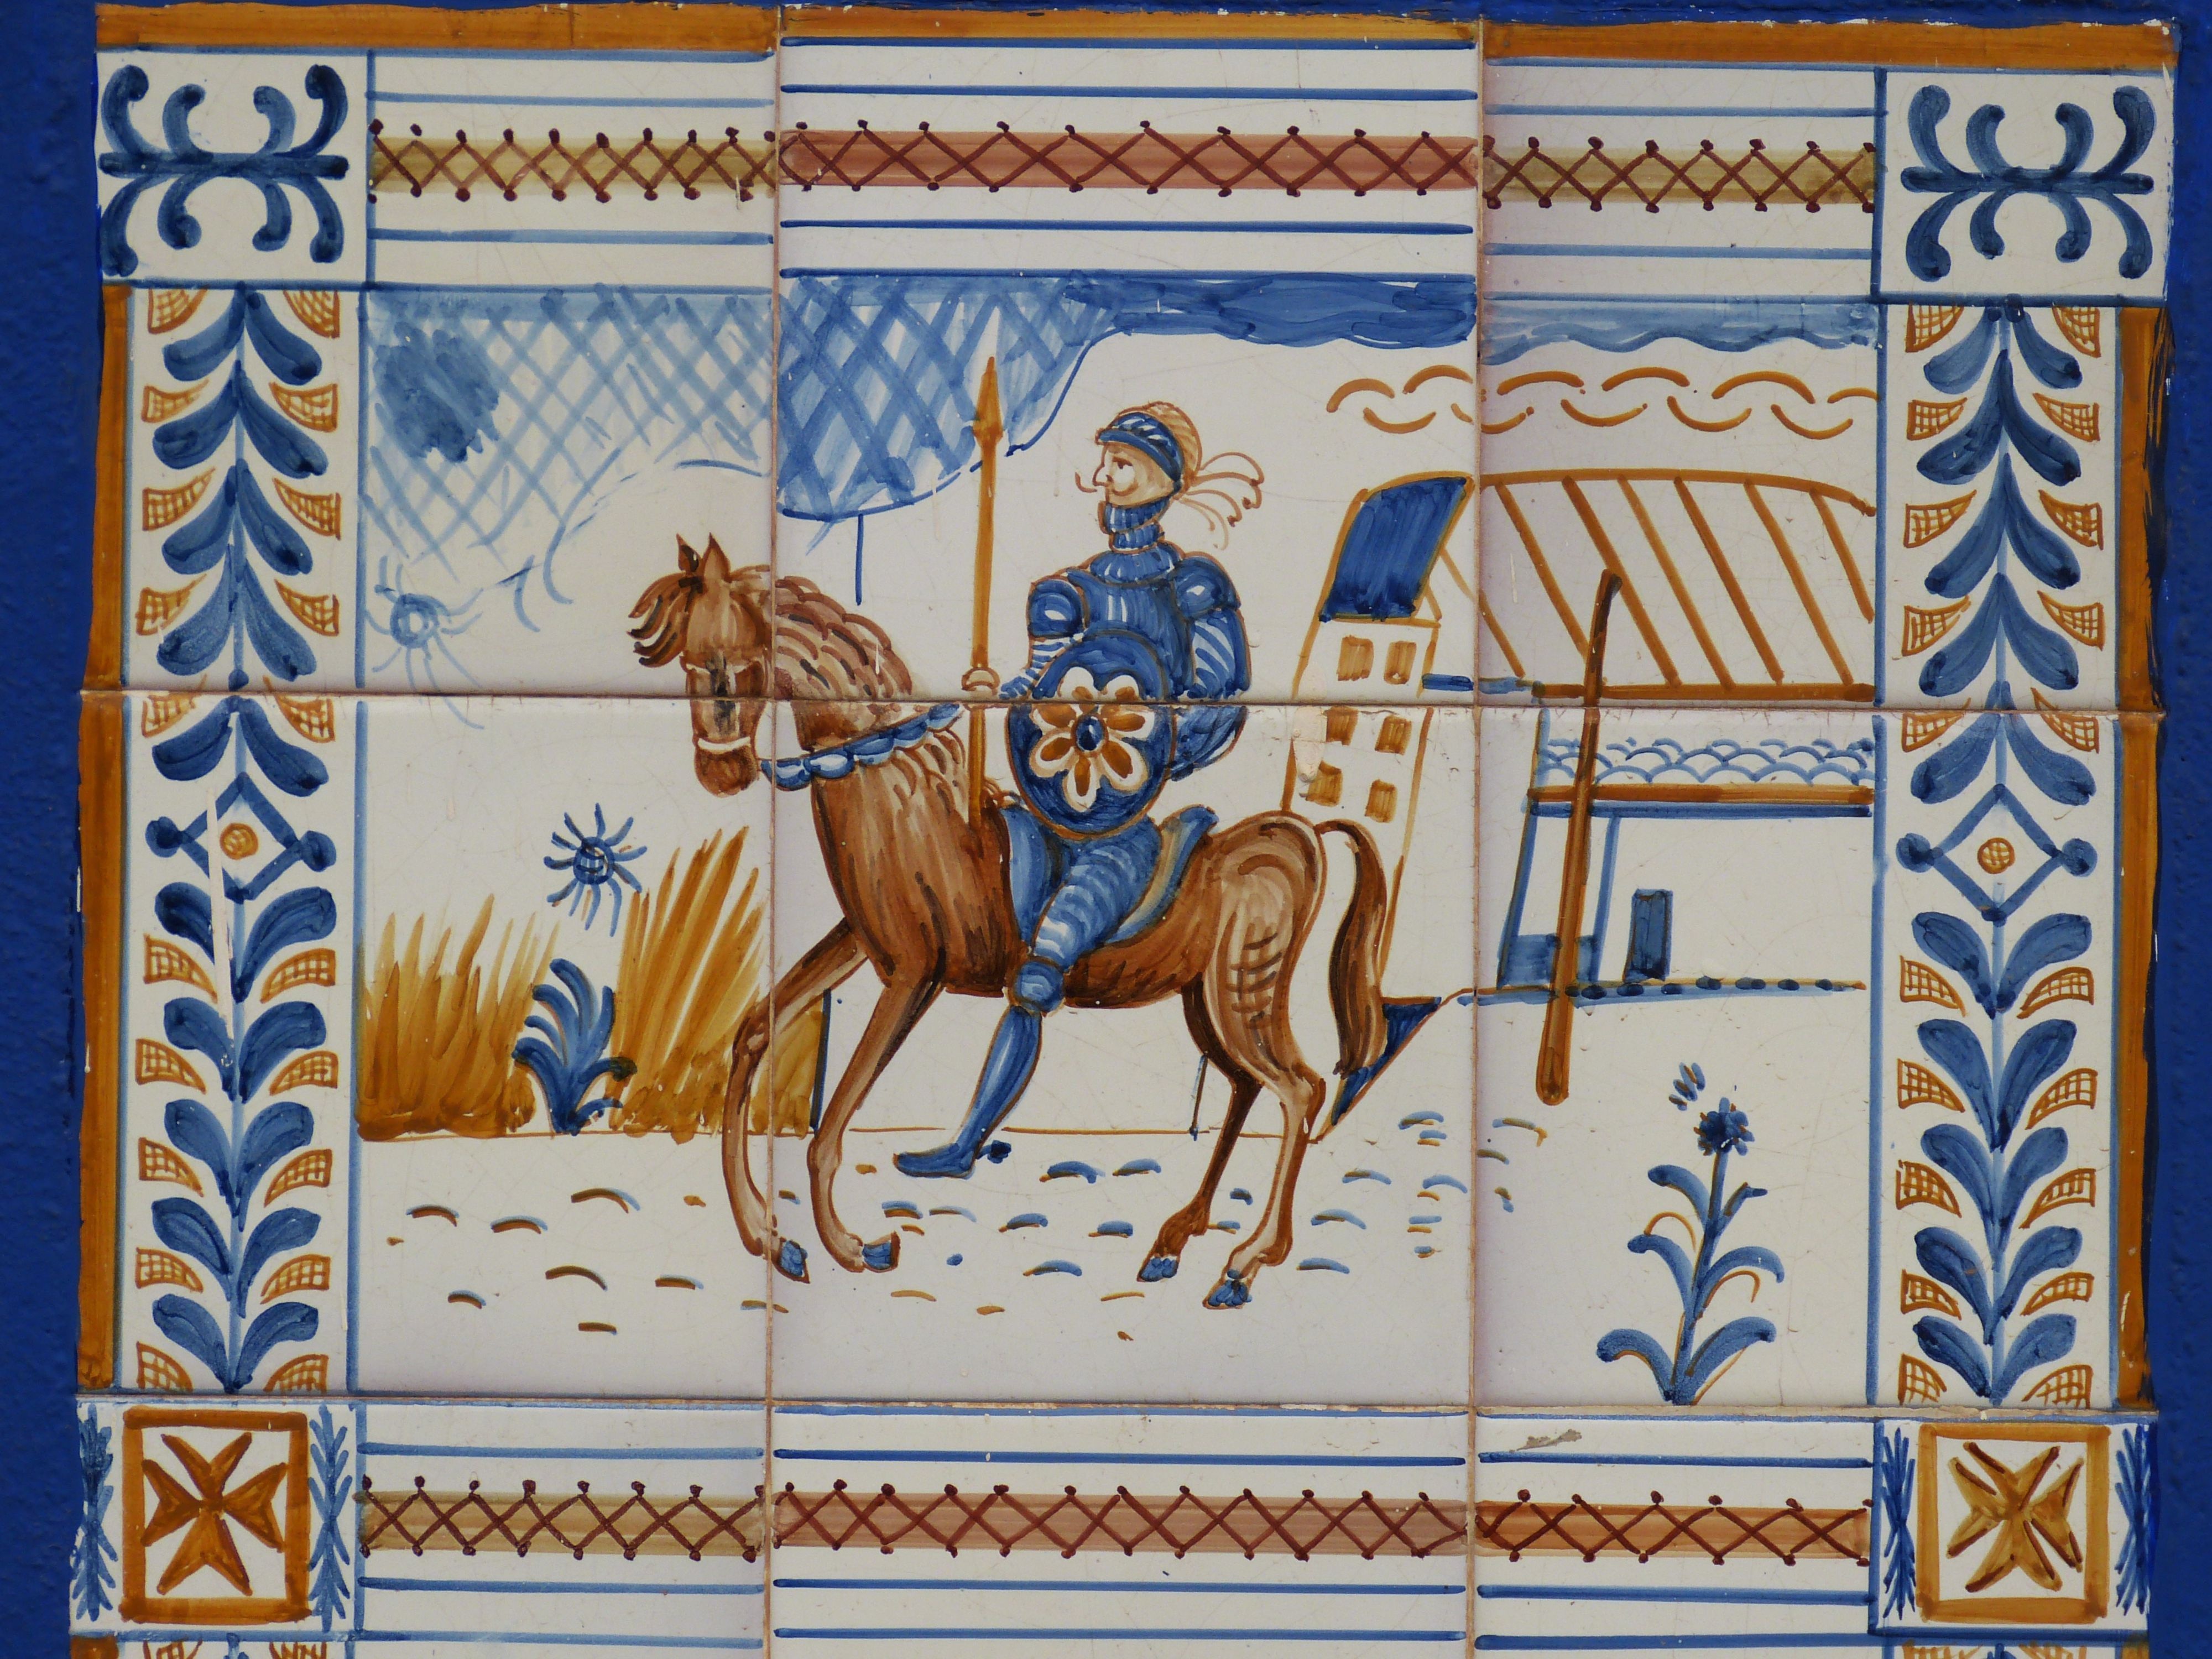
horse, ceramic, tile, seal, pottery, painting, textile, art, spain, knight, mural, image, tapestry, middle ages, castile, cervantes, don quijote, la mancha, azuleijo